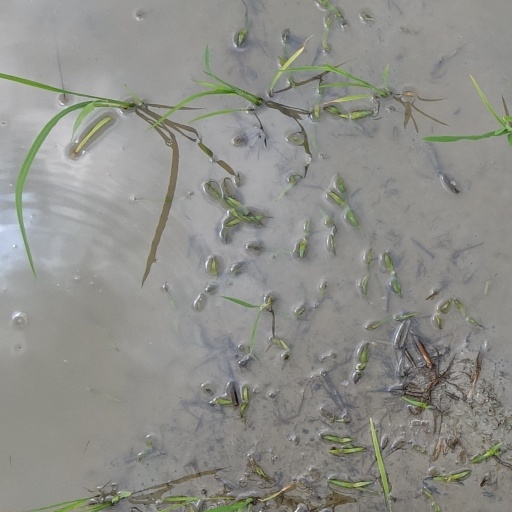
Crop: rice